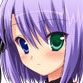
Portrait style: Anime Portrait